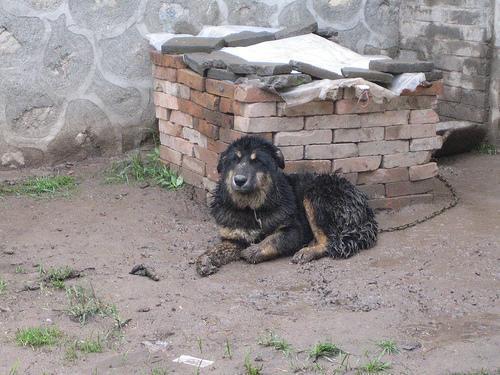
Tibetan_mastiff